2016 Toronto Blue Jays season

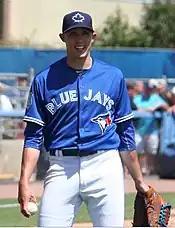
Aaron Sanchez earned the fifth starter role in spring training

On March 4, Maicer Izturis unexpectedly announced his retirement, stating "I put my heart, my soul and my body into it this year to see how I was going to feel, but my body couldn't handle it anymore. So I decided this is the last time I'm going to be playing baseball." He had appeared in one game for the Blue Jays to that point, going hitless in two at-bats. On March 18, Brad Penny, who had joined the Blue Jays on a minor league contract, announced his retirement. Two days later, Rafael Soriano announced his retirement as well. Soriano signed a minor league contract with the Blue Jays in late February, but did not appear in any spring training games due to unspecified visa issues.